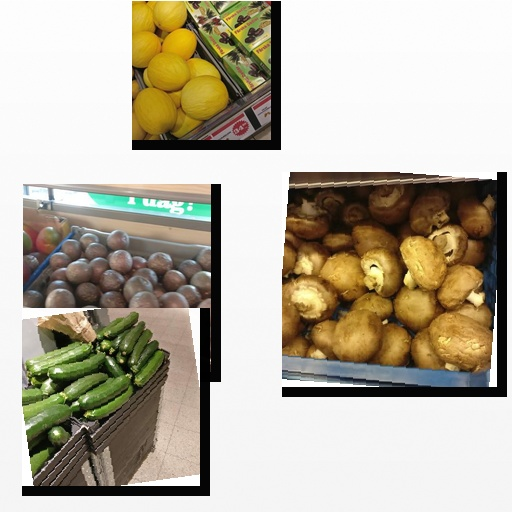
Food items: zucchini, melon, passion_fruit, mushroom